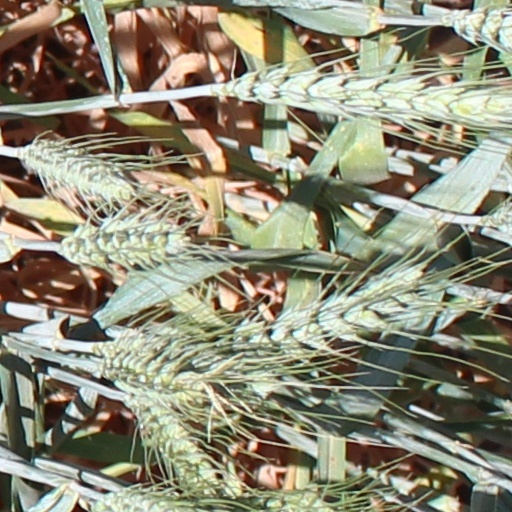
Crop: wheat